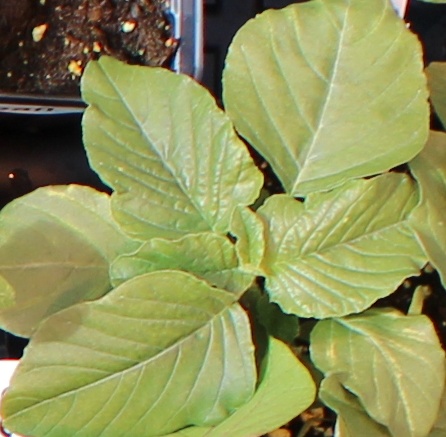
Label: Redroot Pigweed